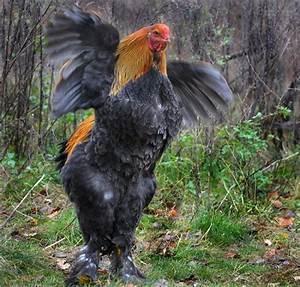
chicken